Duke Islamic Studies Center

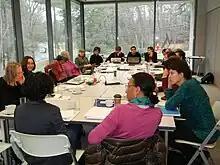
Geographies of Gender in the Arab Revolutions Conference

In addition to running various events and academic programs, DISC sponsors special initiatives that are related to Islam.